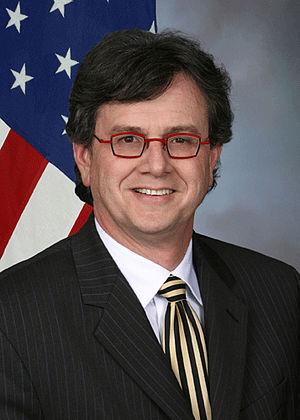
Howard William Gutman, né le 8 juillet 1956 dans le Bronx à New York, est un avocat et diplomate américain ambassadeur des États-Unis en Belgique de 2009 à 2013.